Georg Wilhelm Friedrich Hegel

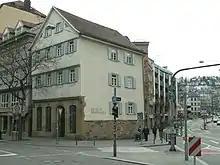
The birthplace of Hegel in Stuttgart, which now houses the Hegel Museum

Hegel was born on 27 August 1770 in Stuttgart, capital of the Duchy of Württemberg in the Holy Roman Empire (now southwestern Germany). Christened Georg Wilhelm Friedrich, he was known as Wilhelm to his close family. His father, Georg Ludwig Hegel (1733–1799), was secretary to the revenue office at the court of Karl Eugen, Duke of Württemberg. Hegel's mother, Maria Magdalena Louisa Hegel, née Fromm (1741–1783), was the daughter of a lawyer at the High Court of Justice at the Württemberg court Ludwig Albrecht Fromm (1696–1758). She died of bilious fever when Hegel was thirteen. Hegel and his father also caught the disease but narrowly survived. Hegel had a sister, (1773–1832); and a brother, Georg Ludwig (1776–1812), who perished as an officer during Napoleon's 1812 Russian campaign. At the age of three, Hegel went to the German School. When he entered the Latin School two years later, he already knew the first declension, having been taught it by his mother. In 1776, he entered Stuttgart's Eberhard-Ludwigs-Gymnasium and during his adolescence read voraciously, copying lengthy extracts in his diary. Authors he read include the poet Friedrich Gottlieb Klopstock and writers associated with the Enlightenment, such as Christian Garve and Gotthold Ephraim Lessing. In 1844, Hegel's first biographer, Karl Rosenkranz described the young Hegel's education there by saying that it "belonged entirely to the Enlightenment with respect to principle, and entirely to classical antiquity with respect to curriculum." His studies at the "Gymnasium" concluded with his graduation speech, "The abortive state of art and scholarship in Turkey."